List of International Days of Yoga

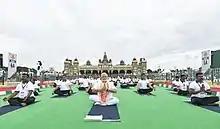
8th International Yoga Day in Mysore, India 2022

A senior government official said, "The government of India has decided to take forward the momentum created by the International Day of Yoga, 2015 with more and more active participation of youth during the current year's celebrations." The ministry organized an event titled "The National Event of Mass Yoga Demonstration" at Chandigarh, which was attended by the Indian Prime Minister.